1909 Sheffield Attercliffe by-election

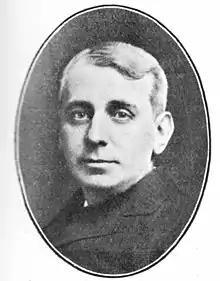
Muir Wilson

As Muir Wilson, the Conservative candidate last time, was out of the country, the Conservatives nominated a new candidate, Sydney Charles King-Farlow. A newcomer to politics, he was a barrister based in the south east of England. Wilson objected to the decision to stand an outsider, and decided to stand as an independent candidate. He was adopted by an unofficial panel of Conservative Party members, and offered to withdraw if the party apologised to him, withdrew King-Farlow and instead adopted a candidate of his choice. This offer was not accepted.